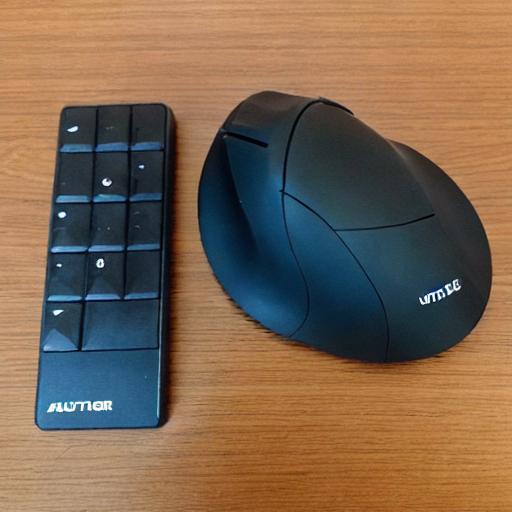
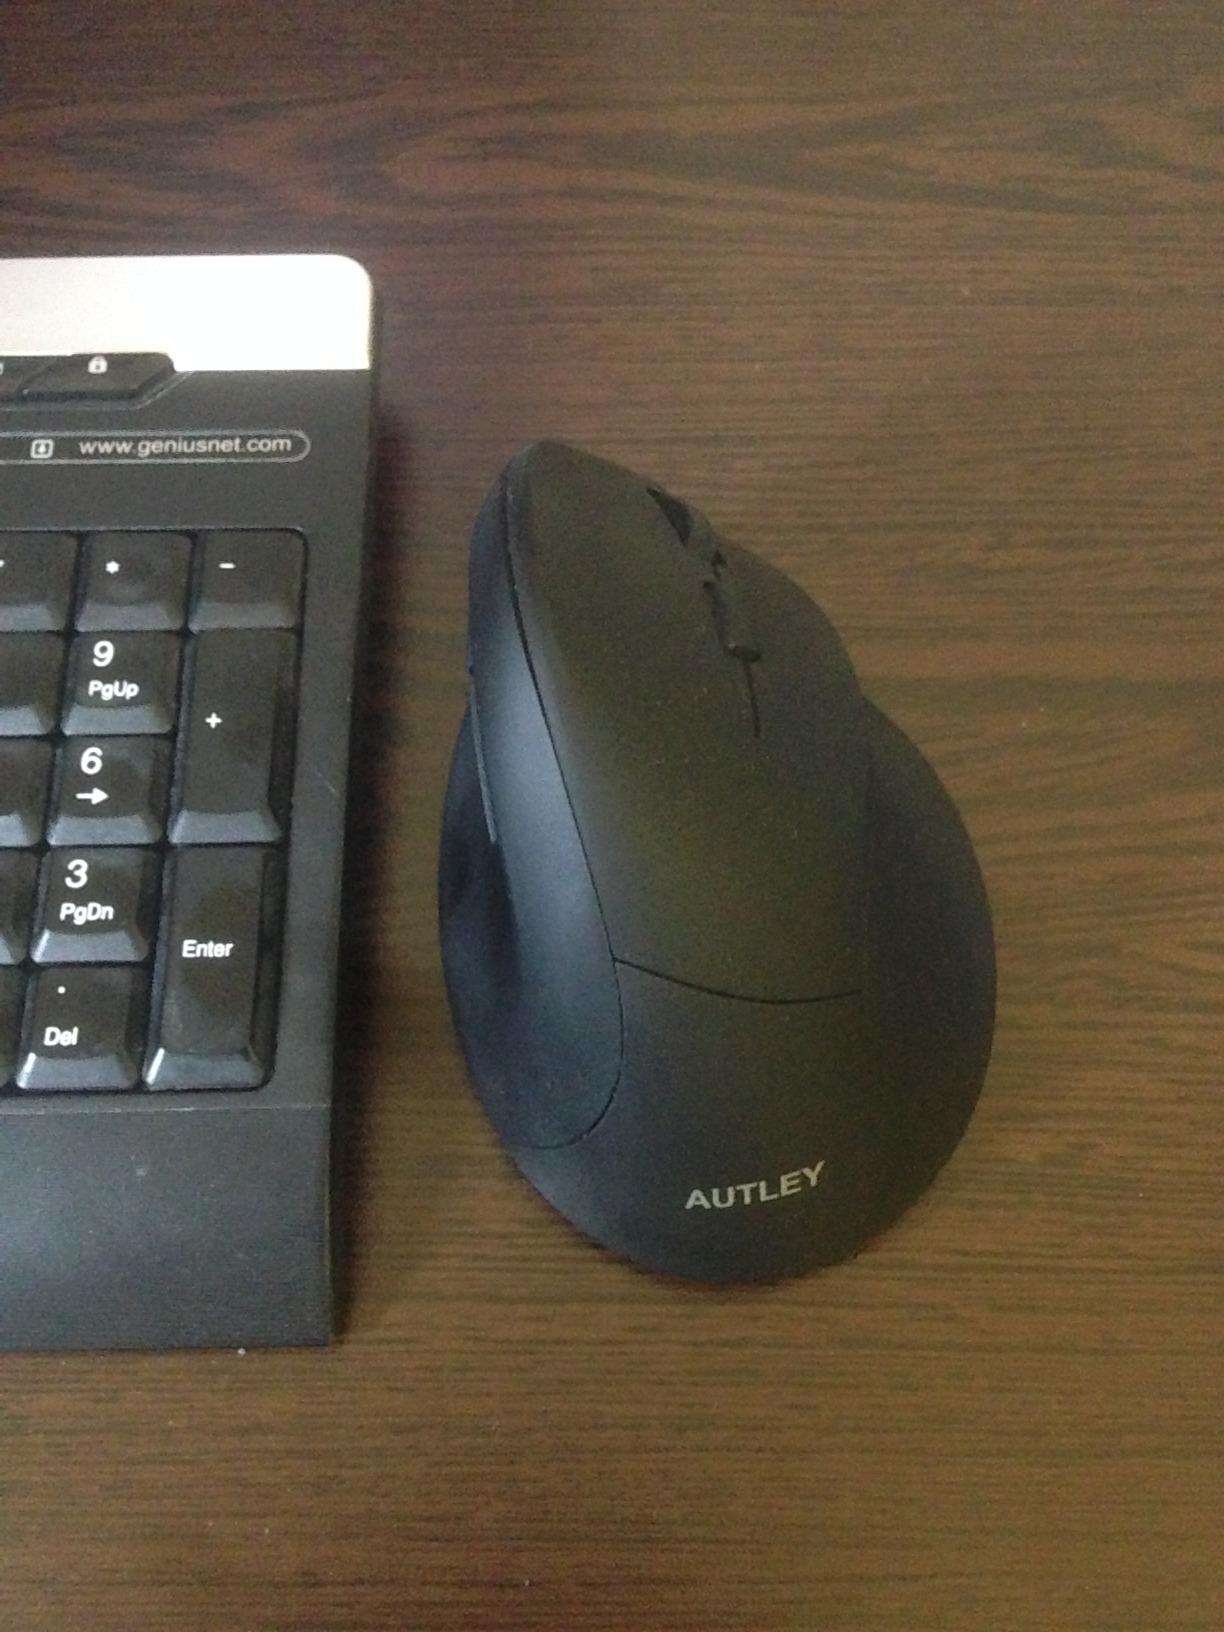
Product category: mouse
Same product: no